Godzilla vs. Mechagodzilla II

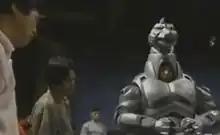
Wataru Fukuda during a suit-fitting session

The fifth film in the Heisei series of "Godzilla" movies was originally meant to be the last, in order to avoid competing with the upcoming TriStar American "Godzilla" reboot film (which was later delayed) and to honor the recent passing of Ishirō Honda. Toho had initially wanted to produce a remake of "King Kong vs. Godzilla", but were unable to acquire the rights to use the King Kong character from Universal Pictures. When that project was scrapped, Toho considered pitting Godzilla against Mechani-Kong, a mecha first introduced in "King Kong Escapes". The plot would have involved Mechani-Kong sporting syringes containing G-Force special forces which would have been injected into Godzilla's bloodstream in a manner similar to "Fantastic Voyage", though the project was abandoned, as obtaining the rights to a monster even bearing the semblance of King Kong proved too costly.